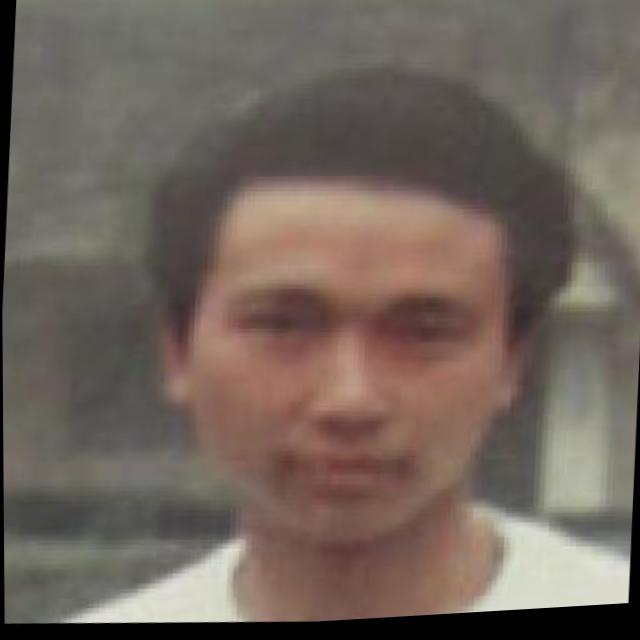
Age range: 21-44